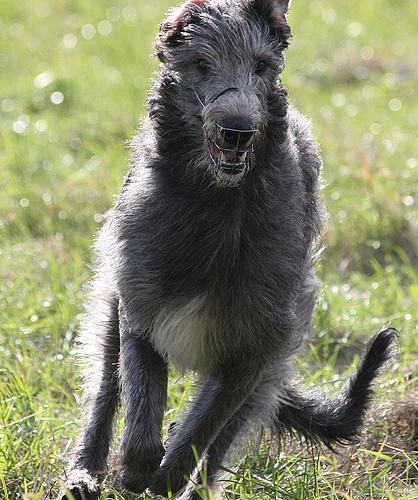
Scottish_deerhound